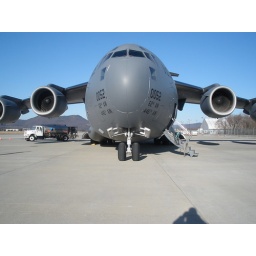
Think this bird isn't big,look at the fuel truck in comparison in size.That's a 3000 gallon fuel truck.